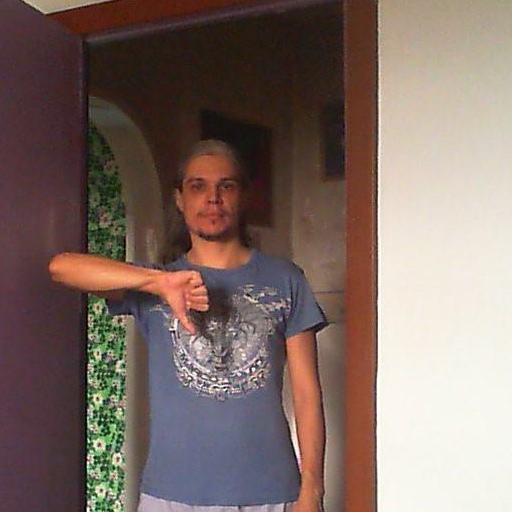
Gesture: dislike